North Australian Pastoral Company

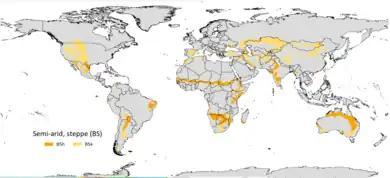
Graph showing the distribution of semi-arid climates throughout the globe.

Australian rangelands cover approximately 75% of the nation's land mass. Characteristically arid and semi arid the rangelands offer wide variations in climate, land and soil. The pastoral industry and particularly pastoral practices equate to 60% of rangeland usage. Subsequently, Australia's 25.5 million beef cattle generate a gross average of $7.4 million per year. The Northern Rangelands are the centre for beef productivity in Australia, producing 70% of national beef in the year 2005–2006. The grazing of cattle is the primary use of Australia's Northern Rangelands, and as such, it has enabled them to become a central organ for Australian agricultural enterprises. The production of beef in these rangelands draws upon a traditional low input-low output system of land management. Australia's Northern rangelands have engaged in recent innovations to increase beef productivity whilst reducing greenhouse gas emissions. These strategies include; improving herd genetics, utilising feed bases, and promoting both feedlot finishing and property infrastructure. Species of cows such as the Red Angus, Tuli, Belmont Reds, Senapol and Brahman bulls are common species utilised in the Northern Rangeland industry for sustained productivity and carcass yields given Australia's arid and semi arid climate.